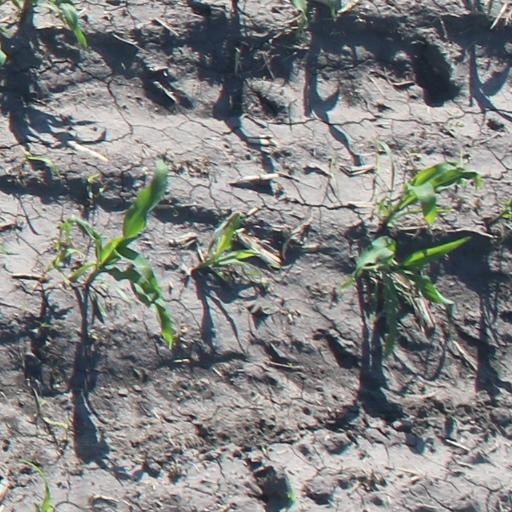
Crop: maize; corn